Urethral stricture

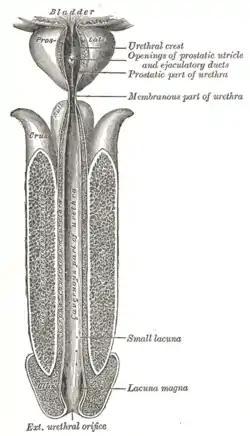
Urethra is tube at center.

A urethral stricture is a narrowing of the urethra, the tube connected to the bladder that allows urination. The narrowing reduces the flow of urine and makes it more difficult or even painful to empty the bladder.